Presidential state car (United States)

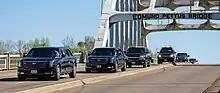
Presidential motorcade crossing the Edmund Pettus Bridge in March 2023

In 2001, for the first inauguration of George W. Bush, Cadillac no longer produced a car suitable for conversion into a presidential limousine. The additional armor and amenities that were added to the state car by the Secret Service taxed previous presidential limousines beyond their limits, resulting in failing transmissions and short-lived brakes. The George W. Bush state car was instead designed from the ground-up by "an R&D arm of General Motors in Detroit" to meet Secret Service specifications.